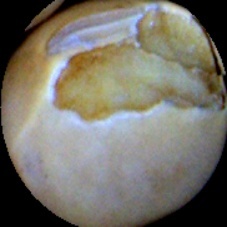
Label: Broken